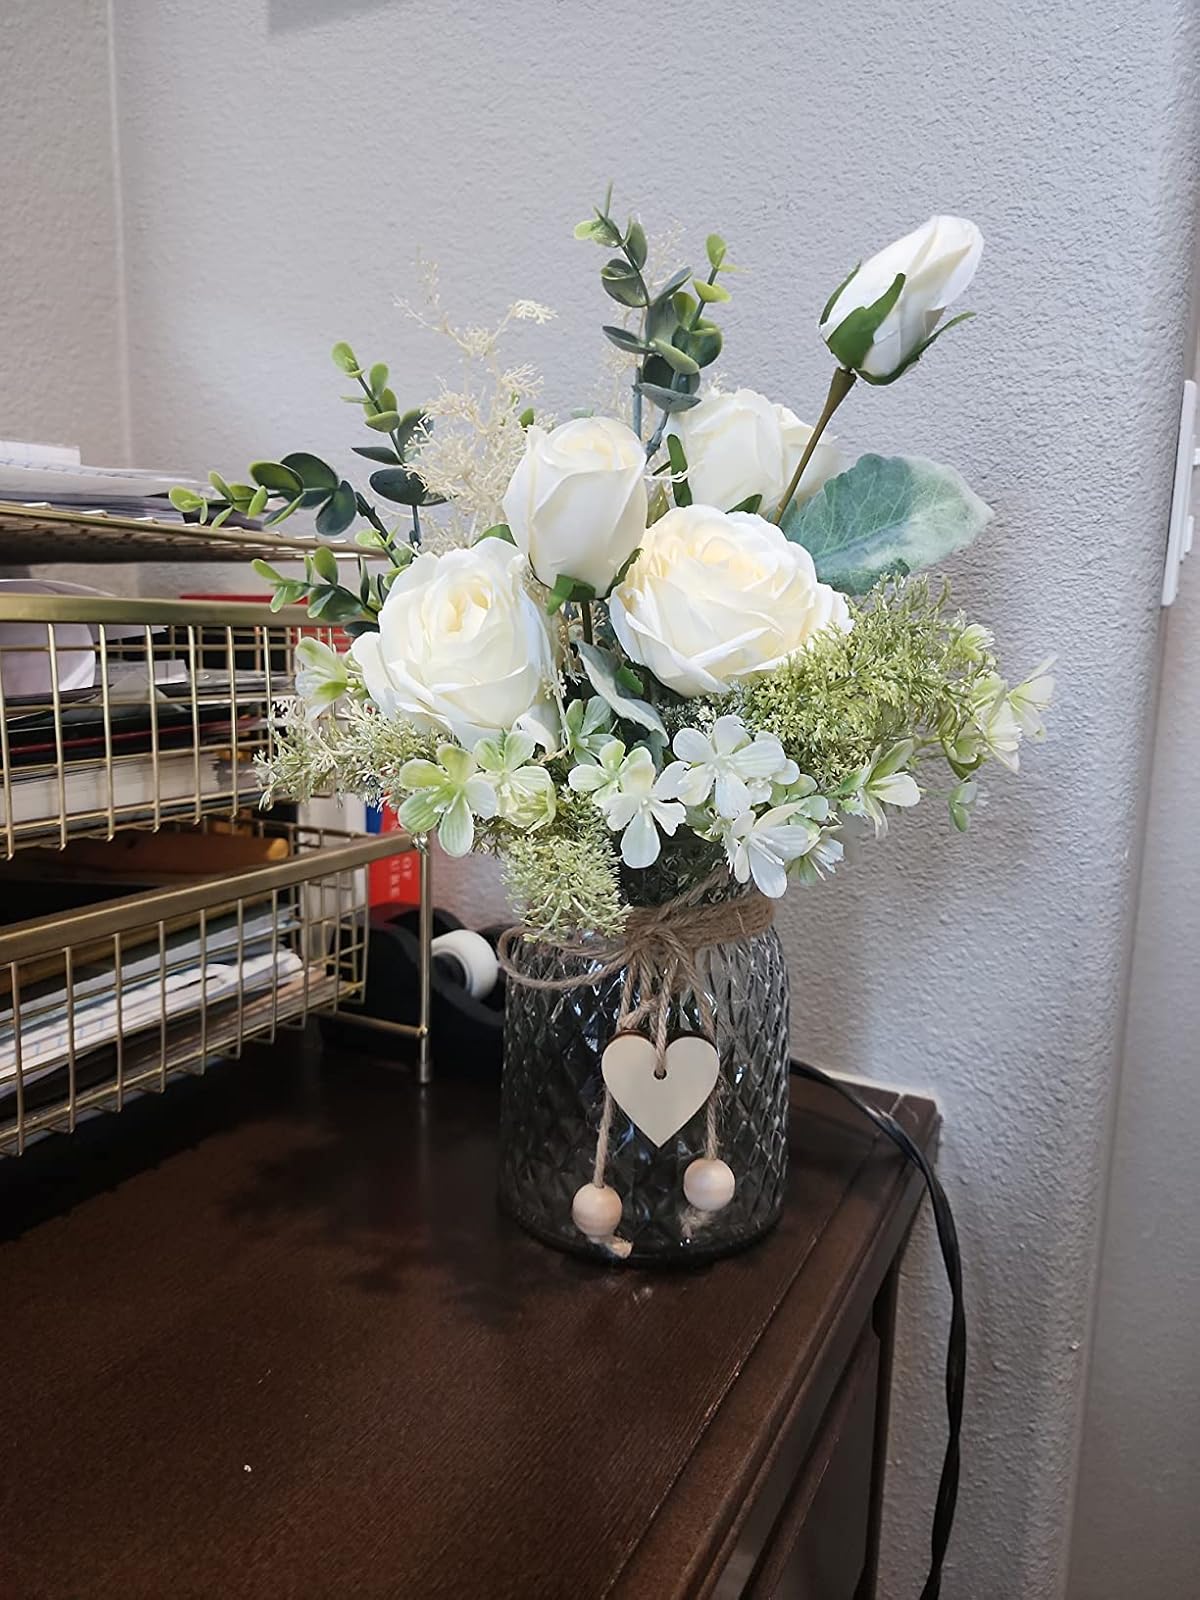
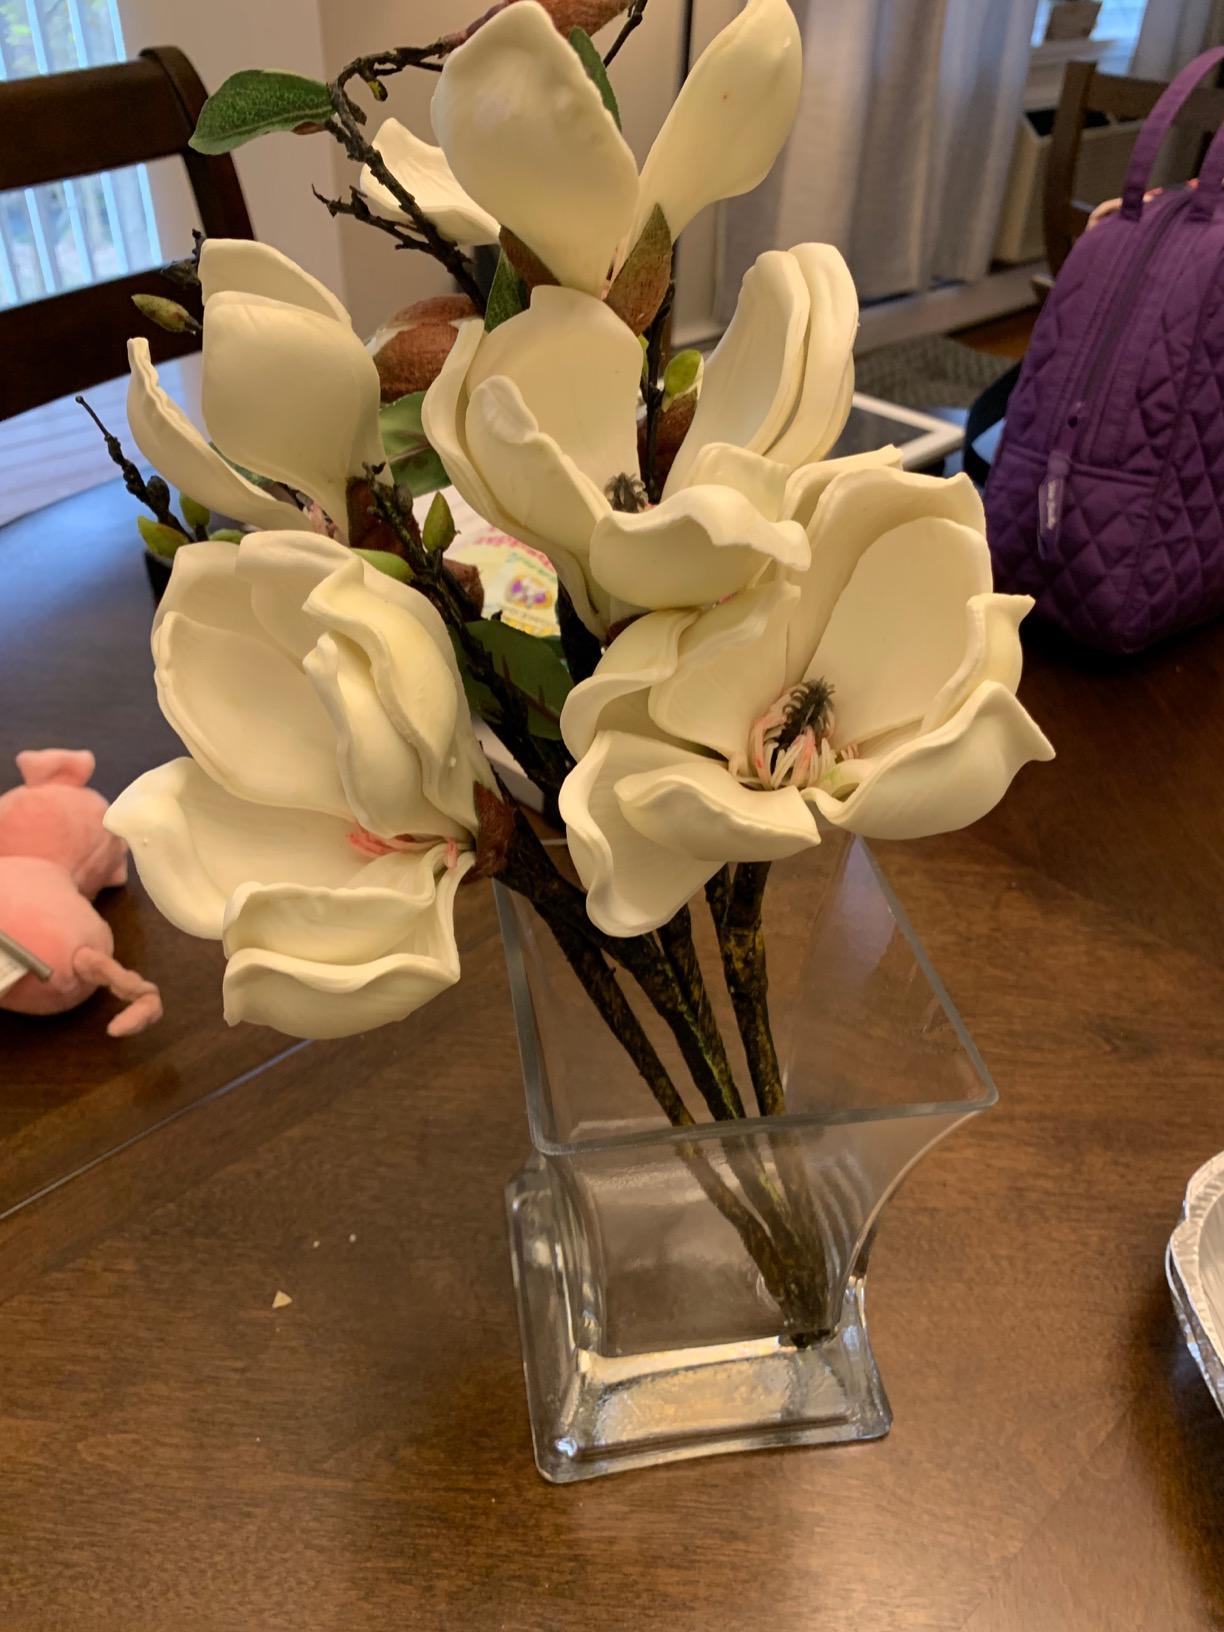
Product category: vase
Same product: no